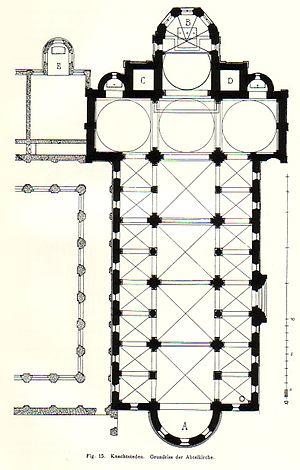
L'abbaye de Knechtsteden est une ancienne abbaye de Prémontrés sise à l'ouest de Dormagen, en Rhénanie-du-Nord-Westphalie, devenue depuis la fin du XIXᵉ siècle une maison de Spiritains, qui y ont installé leur scolasticat. En plus des religieux, les bâtiments abritent actuellement un gymnasium.